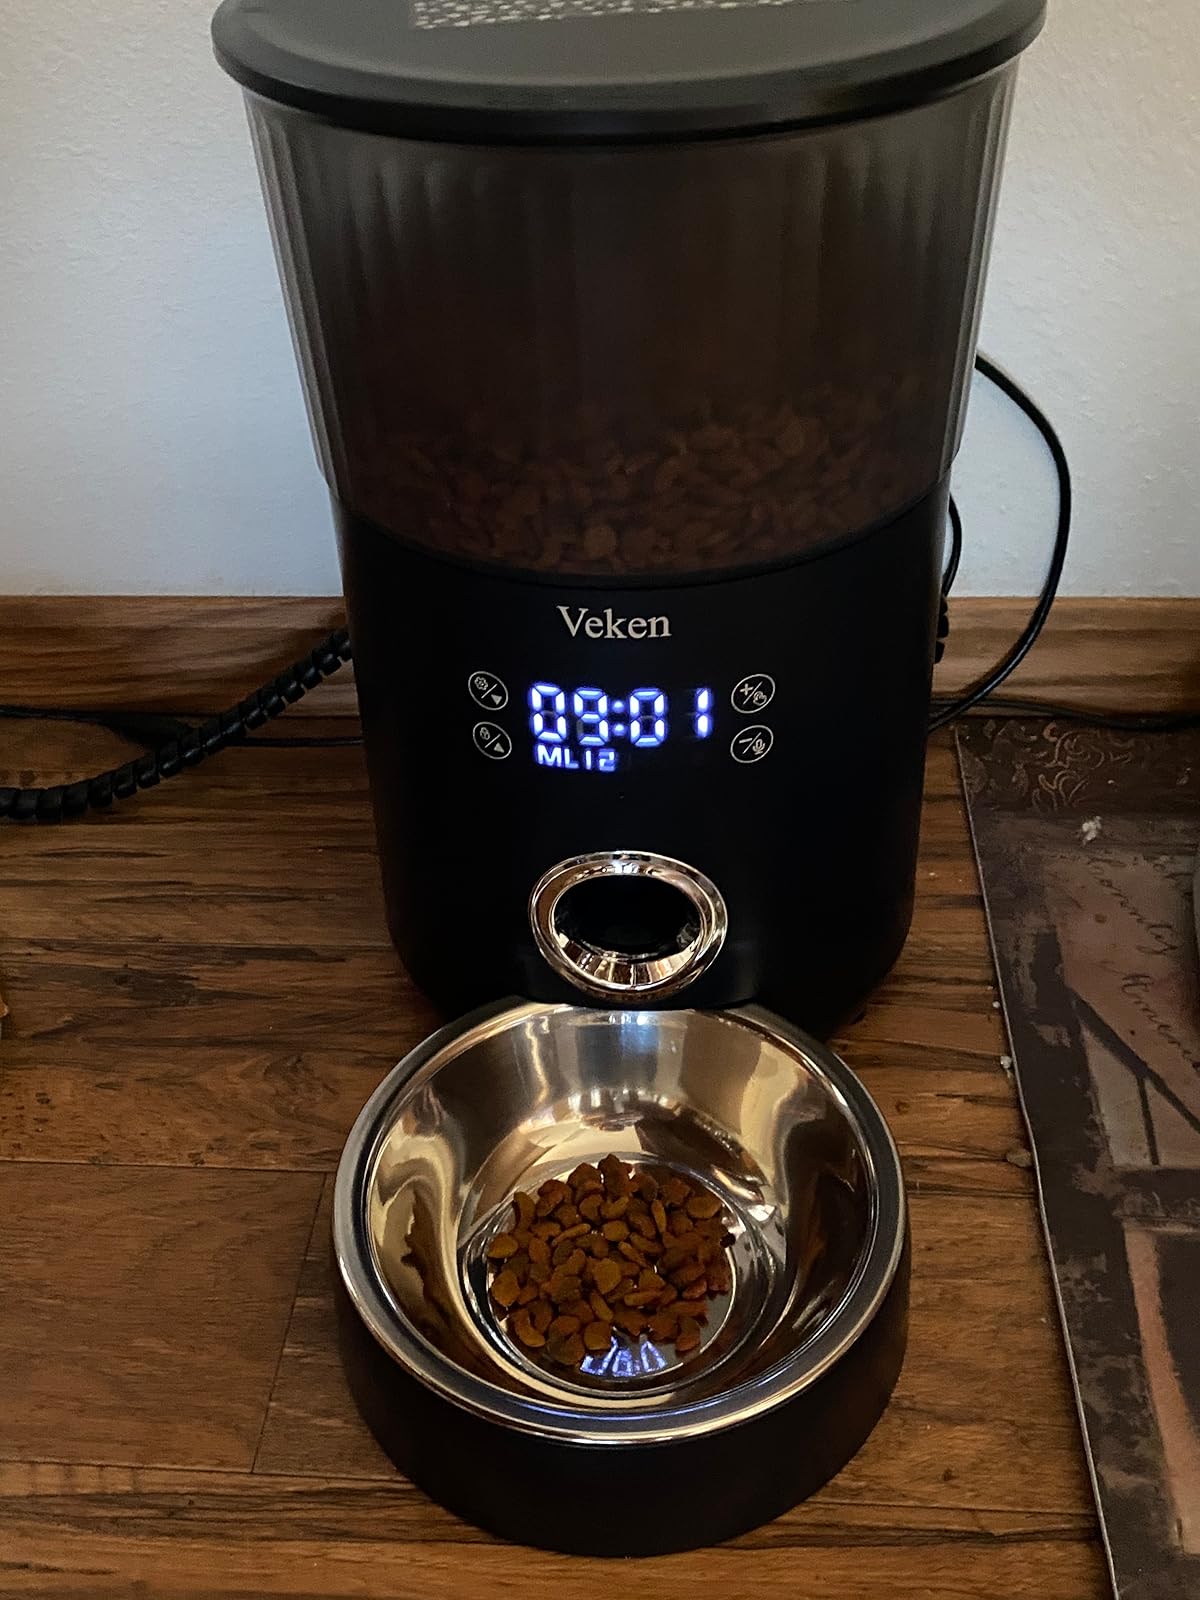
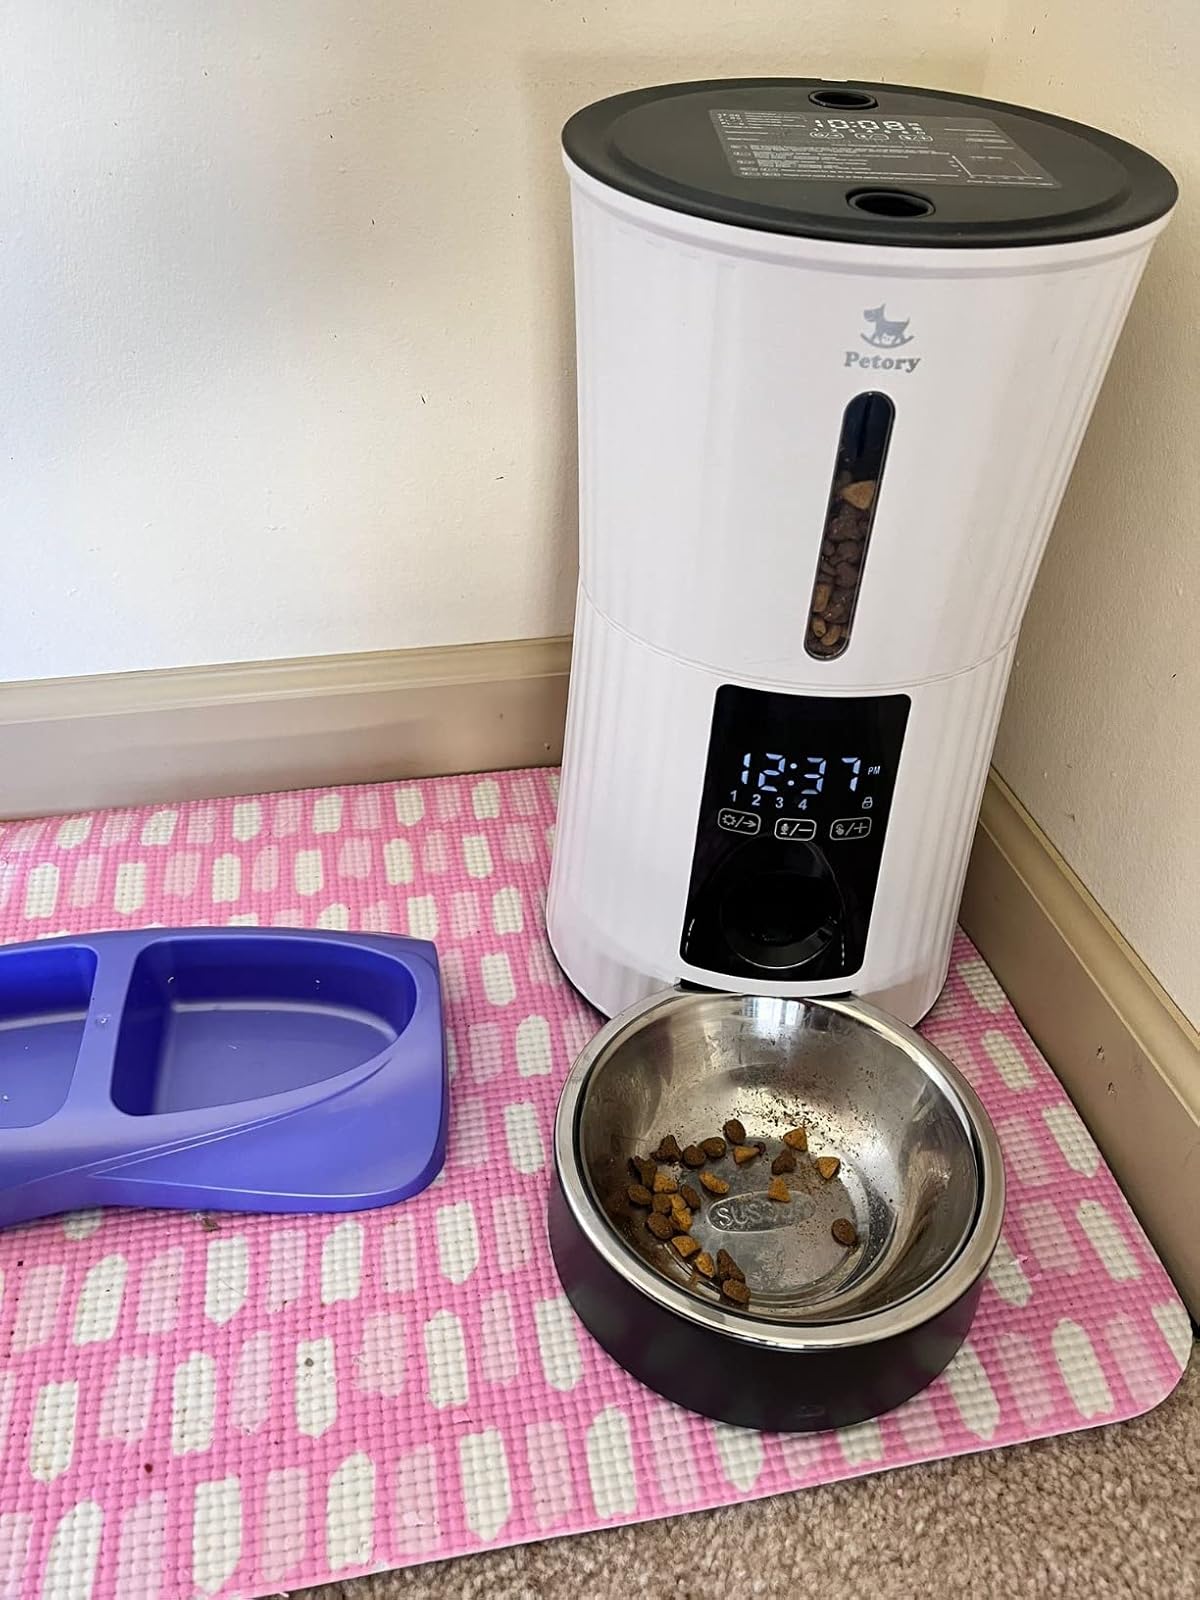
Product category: items_feeder
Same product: no